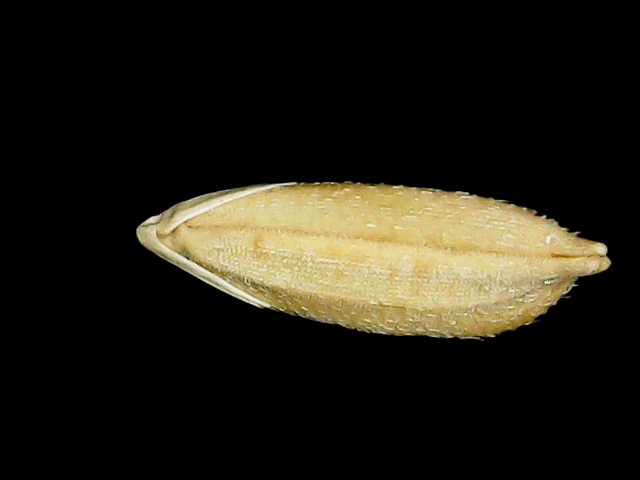
Rice variety: Bd51